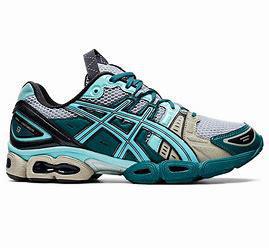
Brand: Asics
Model: Gel Nimbus 9